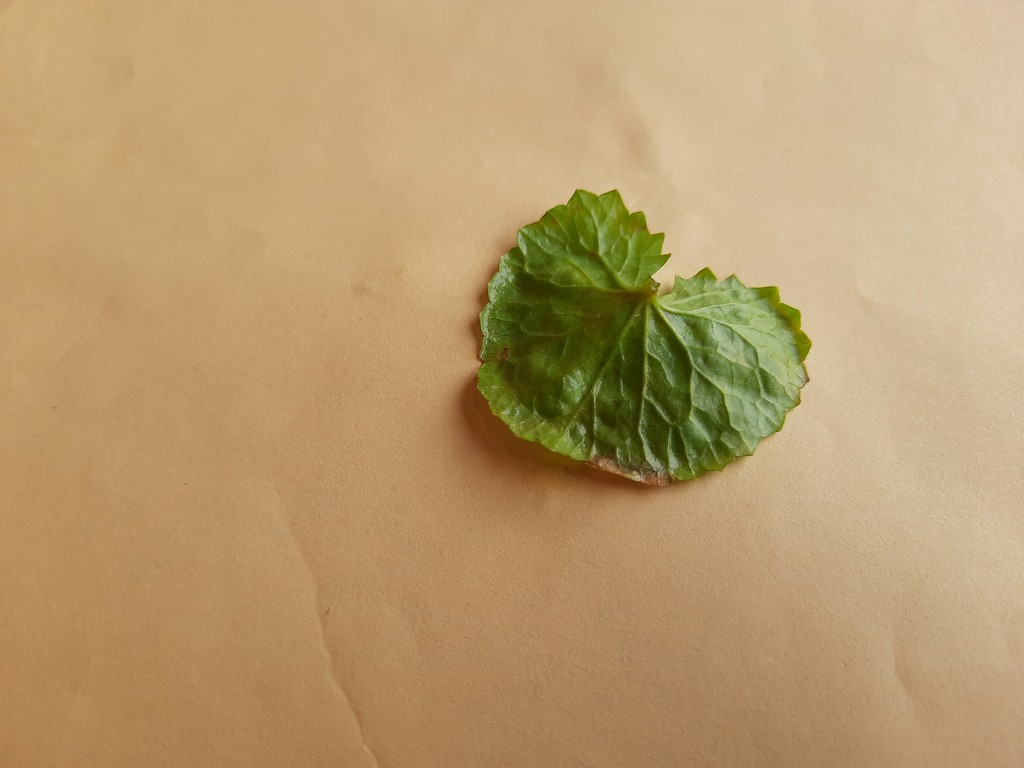
Label: Unhealthy